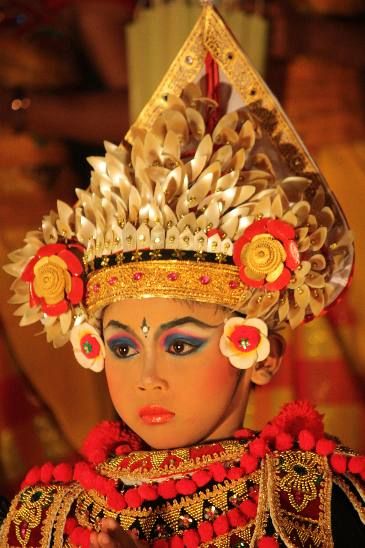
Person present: Yes